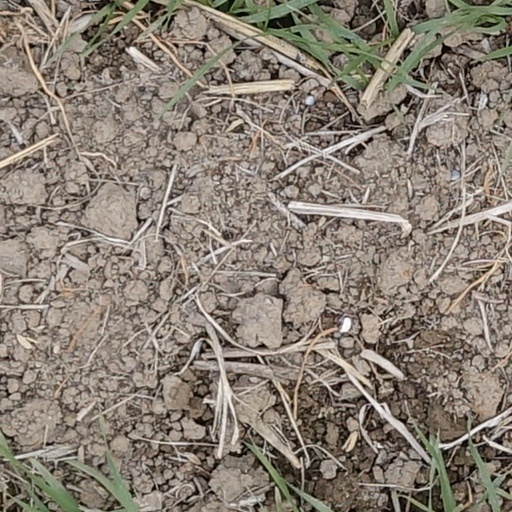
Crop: wheat